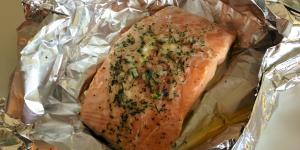
papillote de salmon al horno